Bartow, Florida

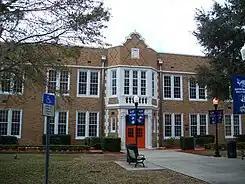
The Summerlin Building at Bartow High School

The City of Bartow has a commission-manager form of government. The city commission consists of five commissioners, each elected for a three-year term. The mayor is a member of the city commission elected annually by the commissioners, although traditionally the position is rotated. As of 2022, the mayor of Bartow is Steve Githens Other commissioners are Nick Adams, Leo Longworth, Tanya Tucker and Trish Pfeiffer". The city executive powers rest with the city manager, as contracted by the city commission. In 2010, the city's budget was $74.2 million.